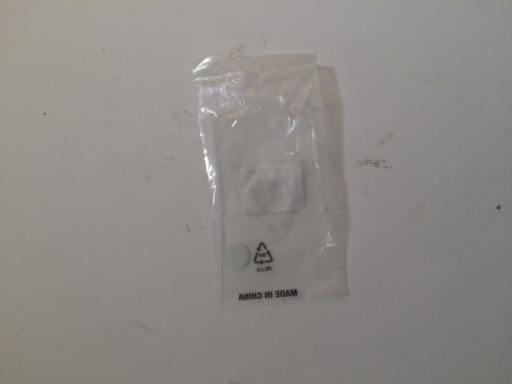
Waste category: plastic